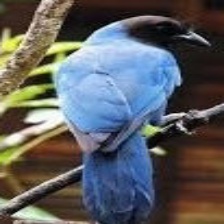
Species: AZURE JAY
Scientific name: CYANOCORAX CAERULEUS
ImageNet parent category: jay